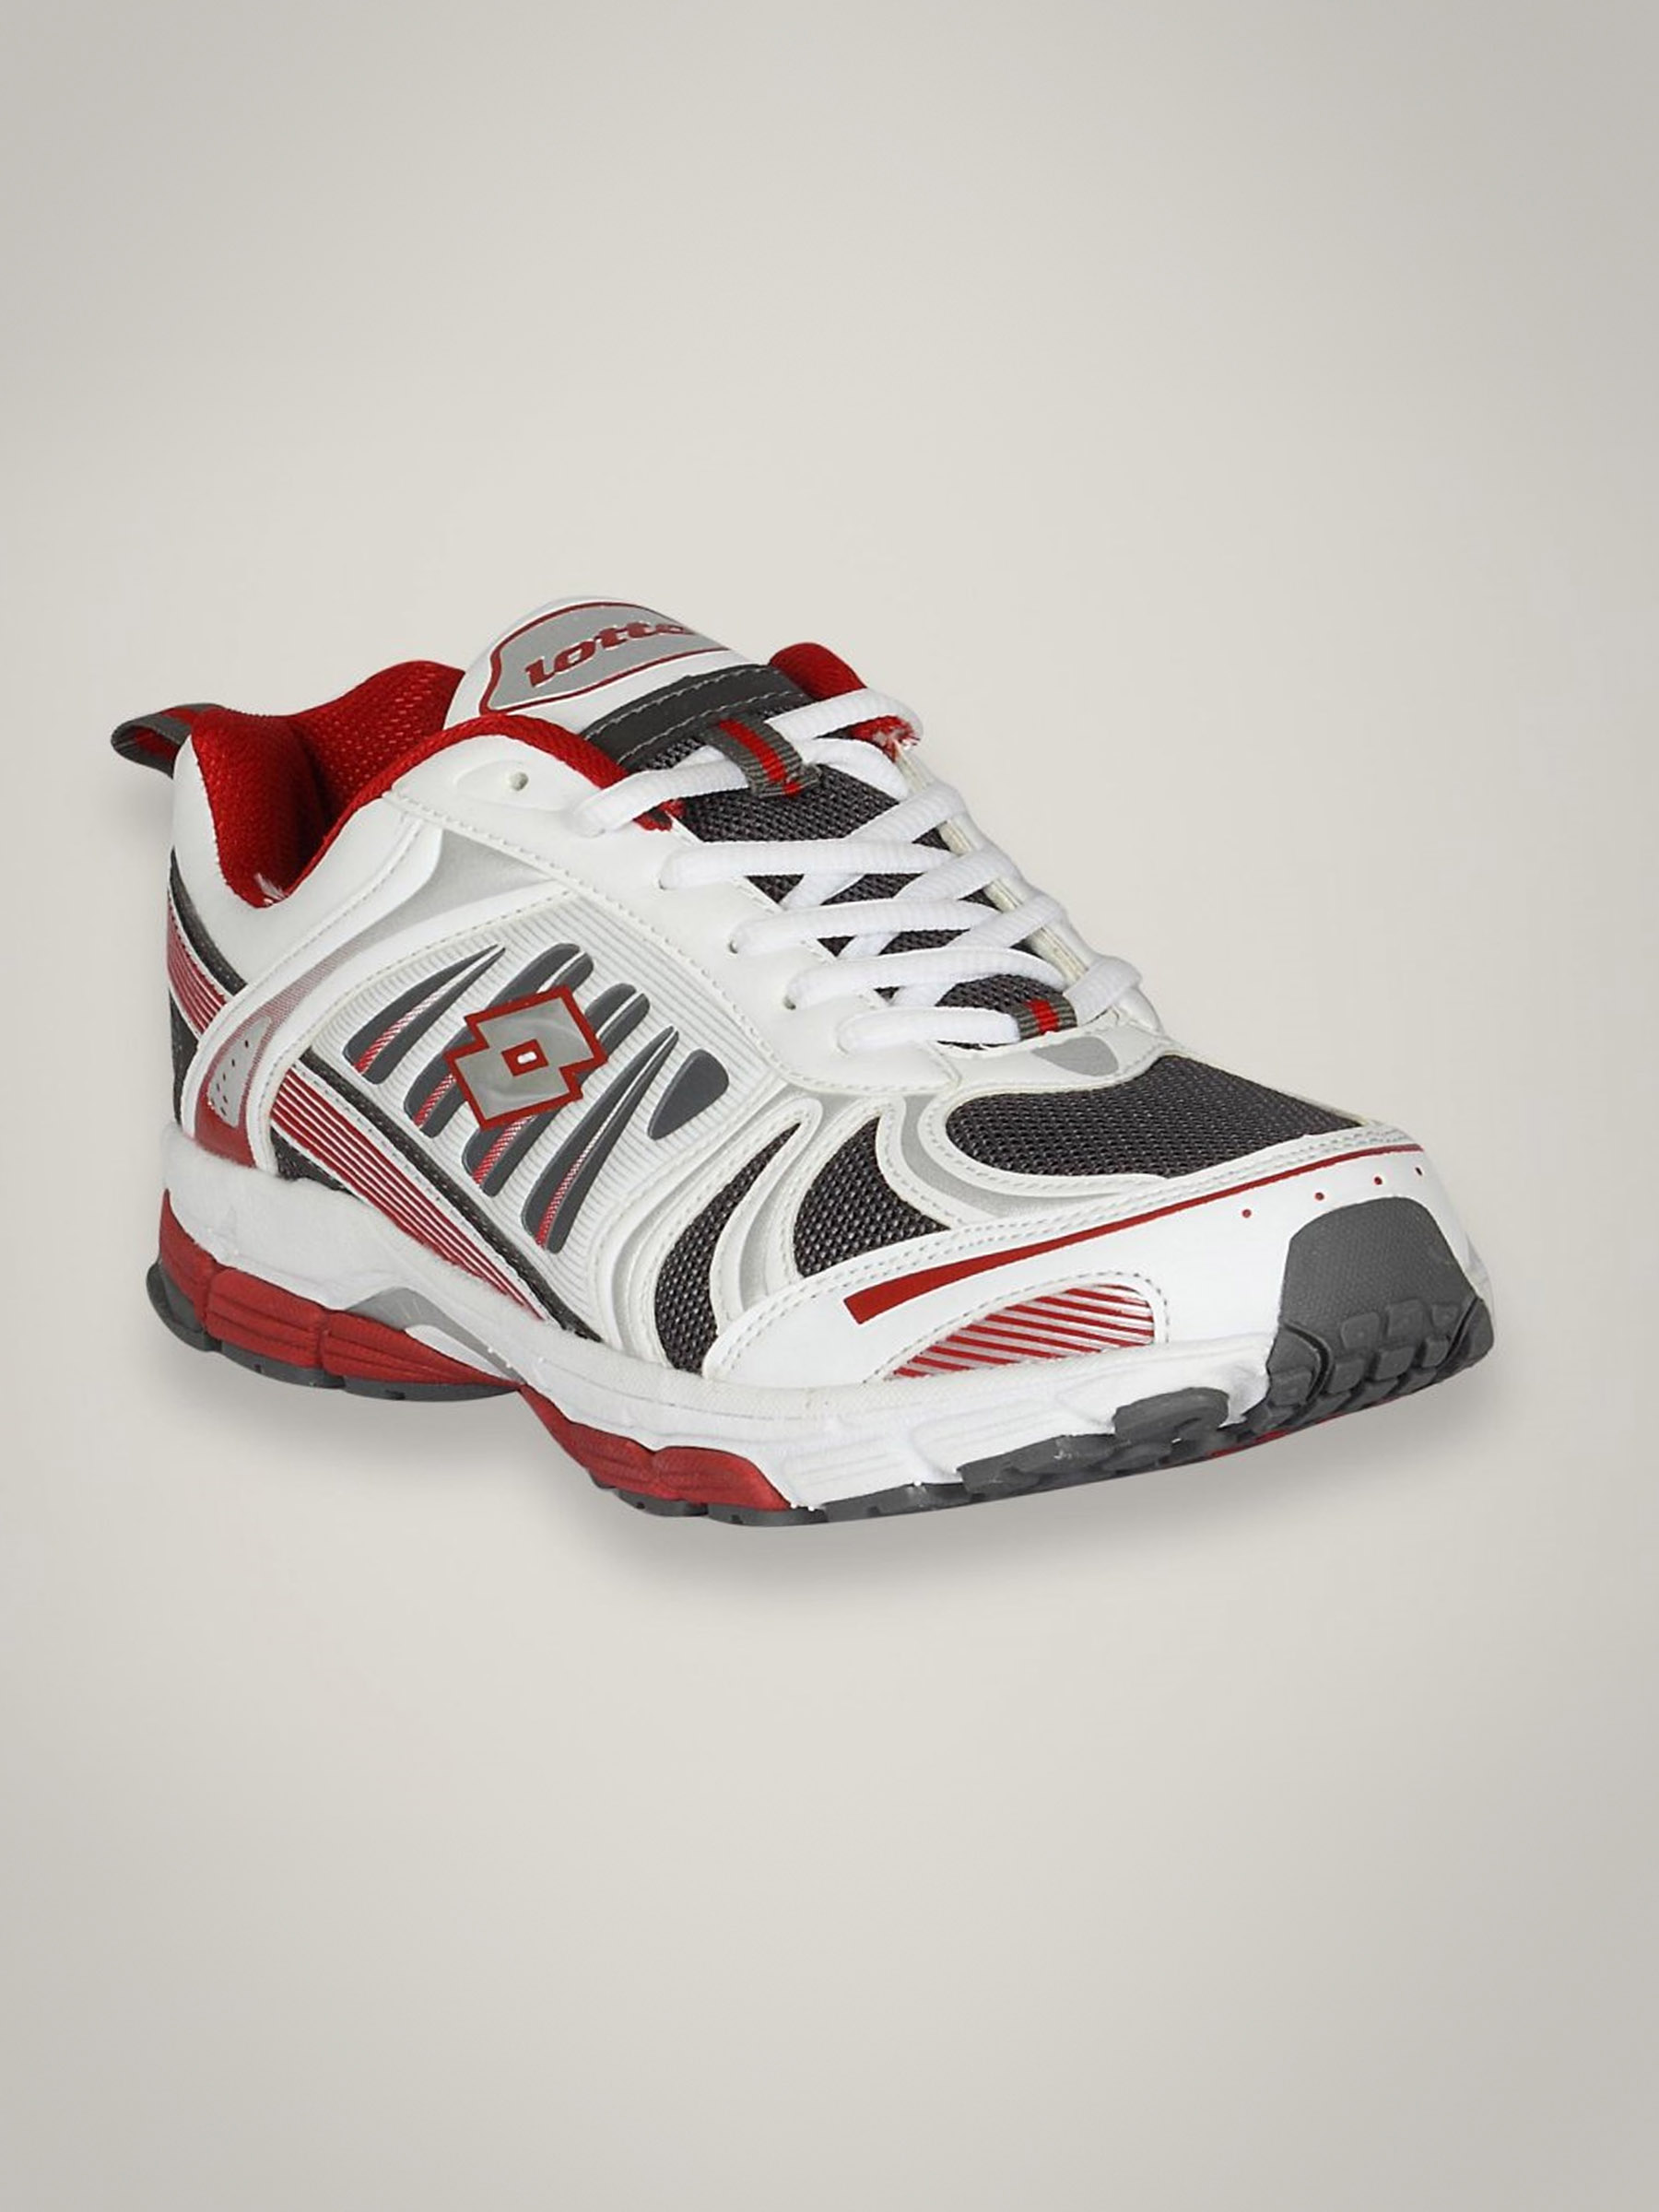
Lotto Men's Honololu White Dark Red Shoe
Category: Footwear / Shoes / Sports Shoes
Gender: Men
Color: White
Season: Summer 2011
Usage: Sports